Francesco Bacchiacca

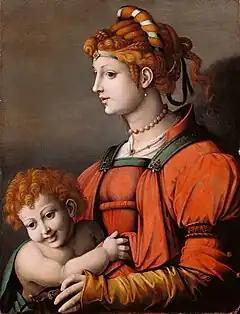
Portrait of a Woman and Child (Allegory of Liberality)

Francesco d'Ubertino Verdi, called Bachiacca (say "bah ki ah cka"). He is also known as Francesco Ubertini, il Bacchiacca (1494–1557). He was an Italian painter of the Renaissance whose work is characteristic of the Florentine Mannerist style.